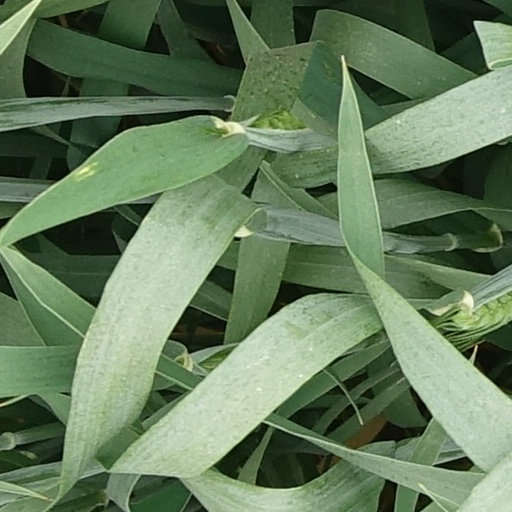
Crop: wheat